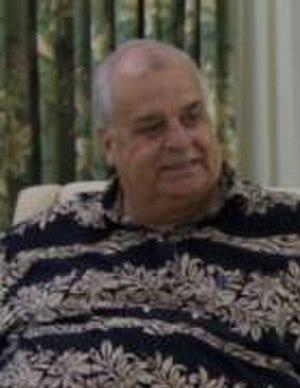
En République des Fidji, le chef de l'opposition est un député qui dirige le principal parti politique, ou la principale coalition, d'opposition parlementaire. C'est un premier ministre potentiel si son parti venait à remporter les élections suivantes. L'existence d'un statut officiel de chef de l'opposition est un héritage du modèle britannique, les Fidji étant une ancienne colonie britannique dont les institutions politiques s'inspirent principalement du système de Westminster. L'actuel chef de l'opposition, depuis le 26 novembre 2018, est Sitiveni Rabuka, du Parti libéral social-démocrate.
Mick Malcolm Millis Beddoes, né le 3 juillet 1951 à Lautoka, est un homme politique fidjien. Il a longtemps été à la tête du Parti des peuples unis, et a été deux fois chef de l'opposition parlementaire.